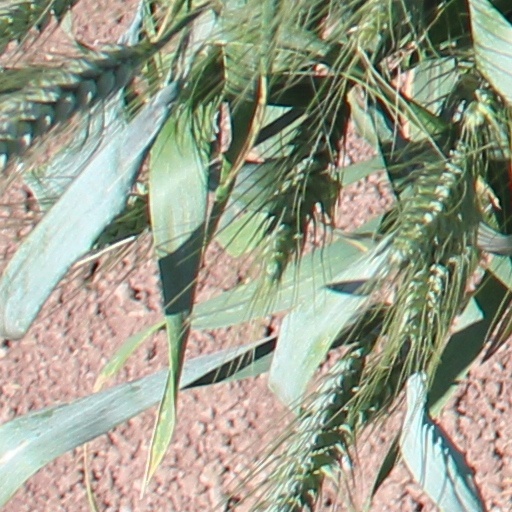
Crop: wheat